Manstein plan

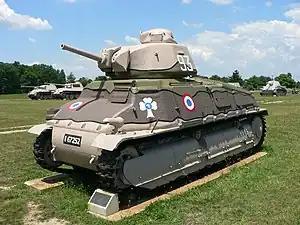

Against the plan, Guderian and the other panzer generals disobeyed their orders and quickly advanced to the Channel. The panzer forces captured Abbeville and then fought the Battle of Boulogne and the Siege of Calais, only temporarily being halted by orders from Hitler on 17, 22 and 24 May. After the halt orders the panzer forces advanced to the North Sea coast and fought the Battle of Dunkirk. The Manstein plan devastated the Allies, whose armies were cut in two, those in the north being encircled by Army Groups A and B, leading to the surrender of the Belgian Army and Operation Dynamo, the evacuation of the BEF and French forces from Dunkirk. Defeat in the north and the lack of mobile reserves led to the defeat of the remaining French and British forces in and the Armistice of 22 June 1940.